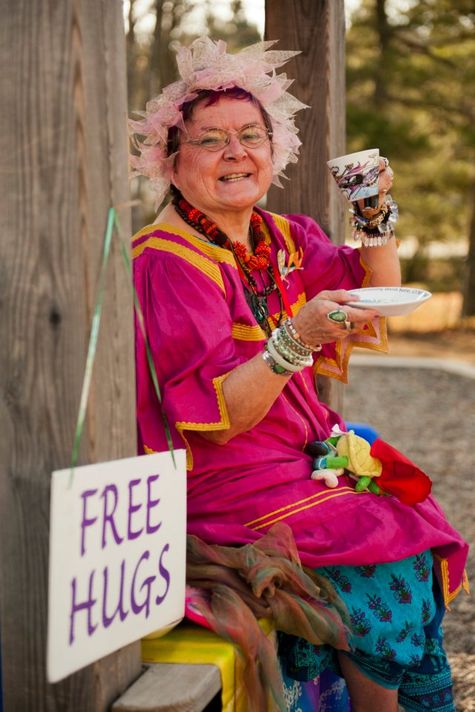
Gender: women